Golmaal Again

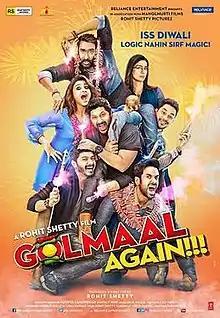
Theatrical release poster

Golmaal Again is a 2017 Indian Hindi-language supernatural action comedy film written and directed by Rohit Shetty; produced by Rohit Shetty Pictures, Mangl Murti Films and Reliance Entertainment. The film is the fourth installment of "Golmaal" franchise and stars Ajay Devgn, Tabu, Arshad Warsi, Parineeti Chopra, Tusshar Kapoor, Shreyas Talpade, Kunal Khemu, Neil Nitin Mukesh and Johnny Lever.